Michelham Priory

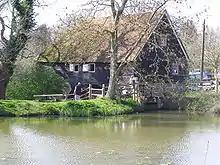

The moat round the priory was formed by damming the River Cuckmere and the watermill is fed by the moat. A watermill is mentioned at Michelham Priory as early as c.1260, In 1411 it was held by Robert de Blachington from William de Wrotham and his wife Joan de Kelle. In 1478, the priory owned two mills, which were both reported to be "in ruins". At the time the priory was dissolved, the mill produced an annual profit of 53s 3d.